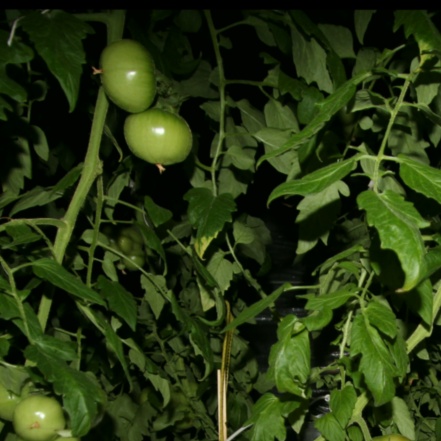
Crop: tomato